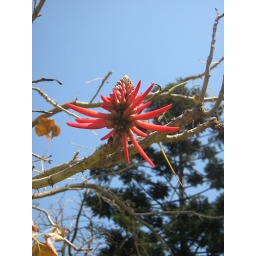
XI - a flower in the sky